Explorer's Grand Slam

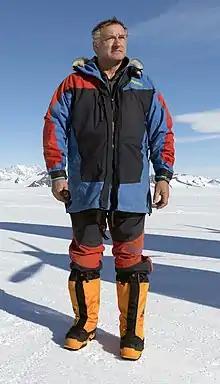
Sir David Hempleman-Adams standing in Antarctica in 2018. In 1998 he became the first person to complete an Explorer's Grand Slam.

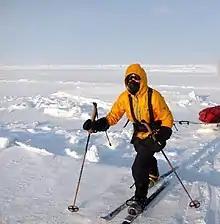
Vanessa O'Brien skiing the last degree to the North Pole as part of the Explorer's Grand Slam in 2013. She was the first woman to complete the Last Degree in under one year.

The Explorer's Grand Slam is an adventurer goal to reach the North Pole and South Pole, as well as climb the Seven Summits (Everest, Aconcagua, Denali, Kilimanjaro, Elbrus, Vinson, and Puncak Jaya or Kosciuszko).